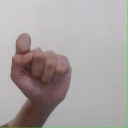
अक्षर: घ